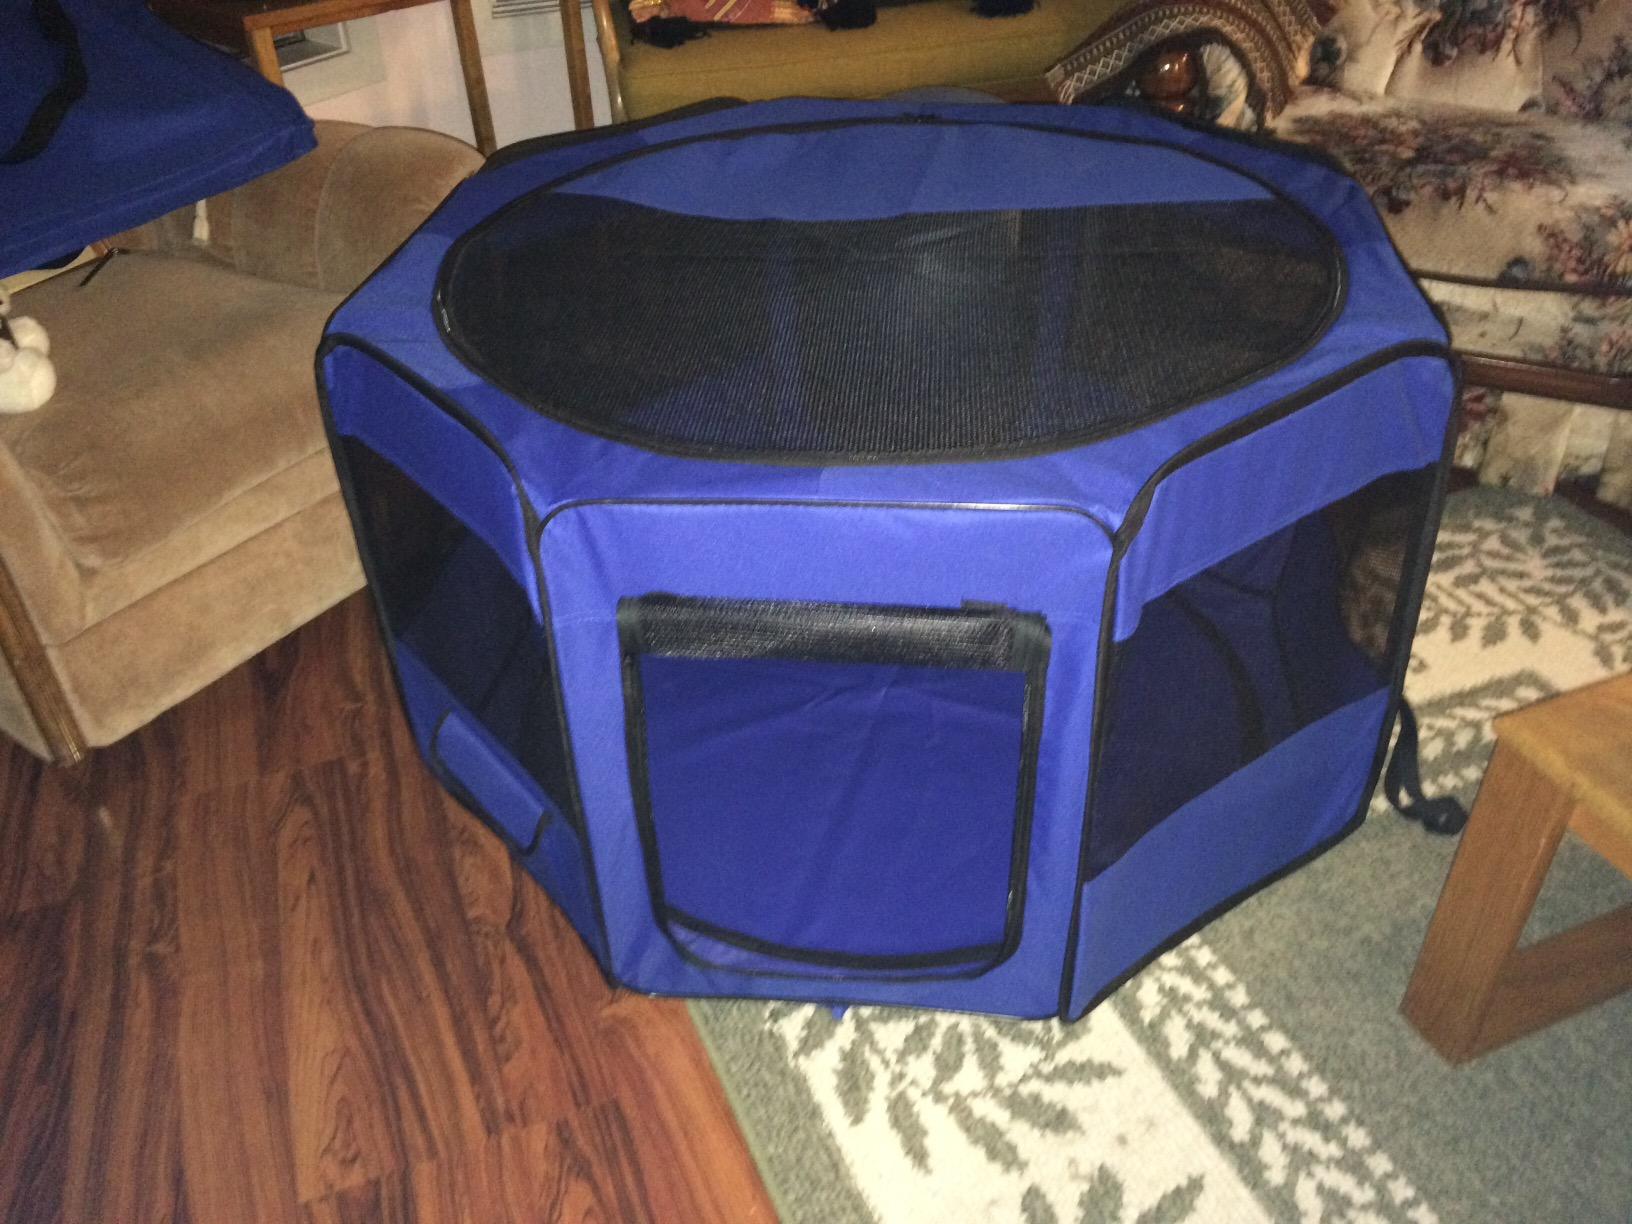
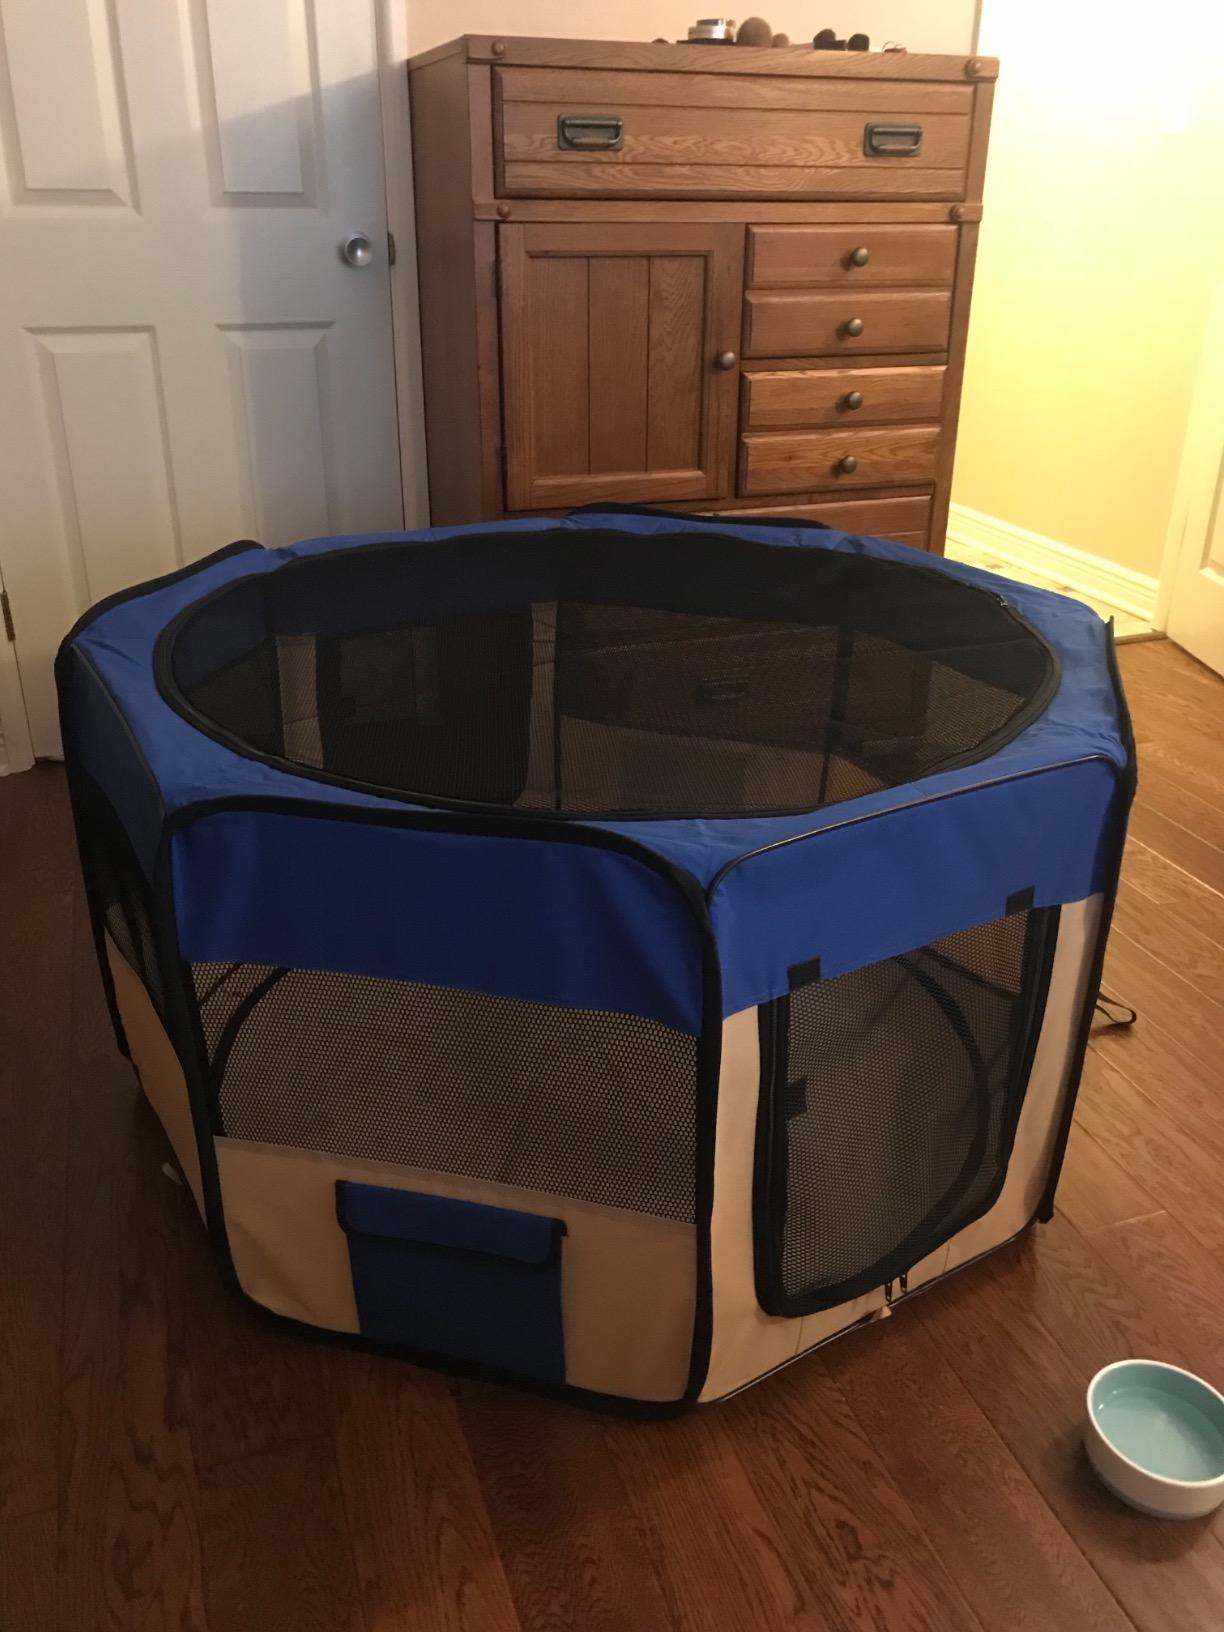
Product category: items_kennel
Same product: no